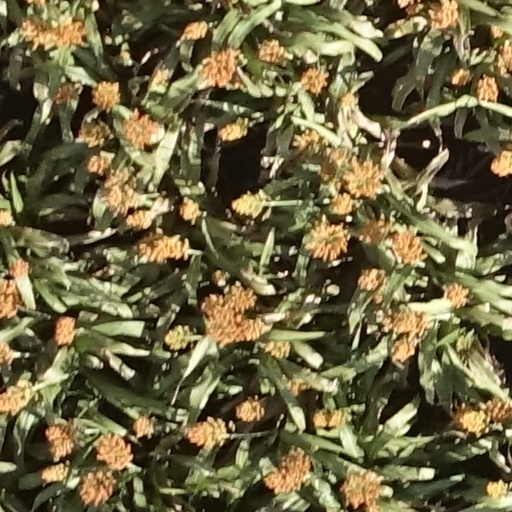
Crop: sorghum